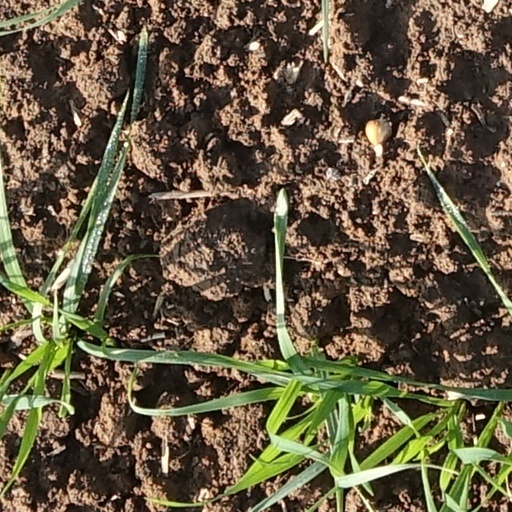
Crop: wheat